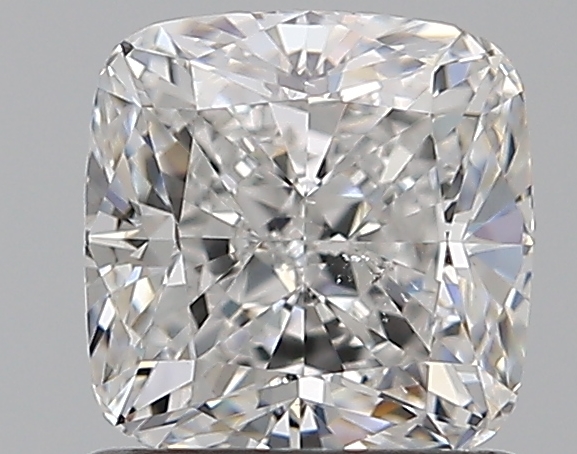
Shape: cushion
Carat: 1.01
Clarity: SI1
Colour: E
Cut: EX
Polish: EX
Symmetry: EX
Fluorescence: N
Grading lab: GIA
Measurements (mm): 5.61 x 5.54 x 3.76